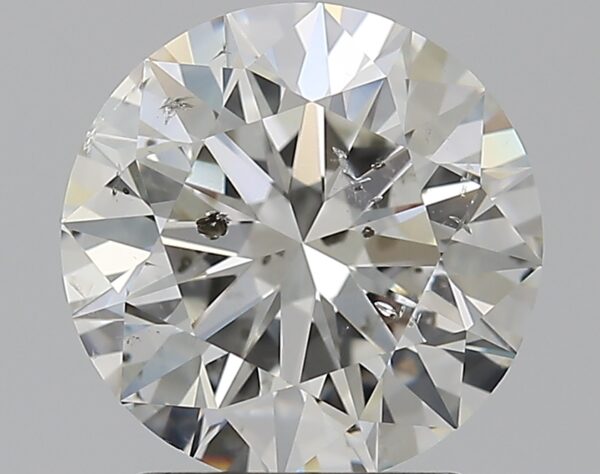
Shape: round
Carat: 2.01
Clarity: SI2
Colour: H
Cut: EX
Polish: EX
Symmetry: EX
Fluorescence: N
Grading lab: GIA
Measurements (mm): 8.03 x 8.07 x 5.02